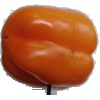
Label: Pepper Orange 1